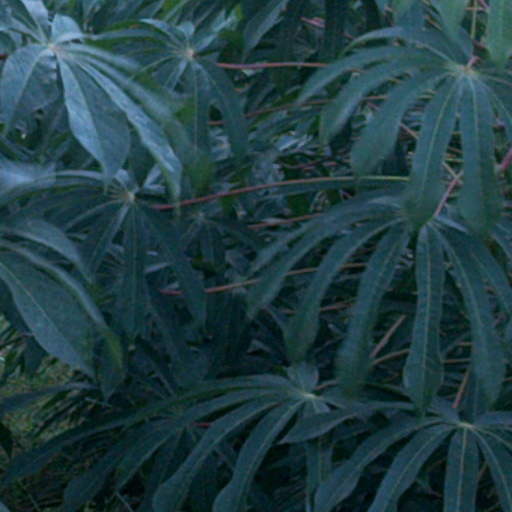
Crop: cassava